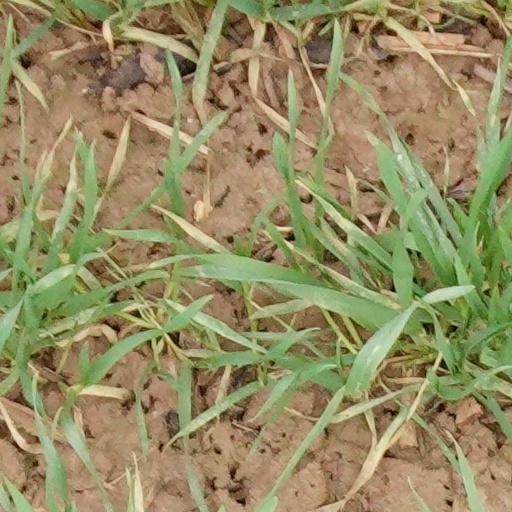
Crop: wheat